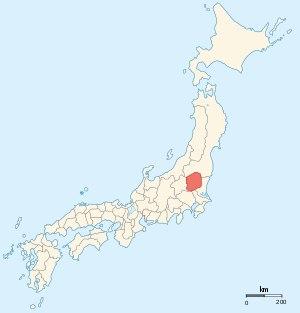
Shimotsuke 下野国; -no kuni) est une ancienne province du Japon qui est aujourd'hui la préfecture de Tochigi.